Clayton, Denver

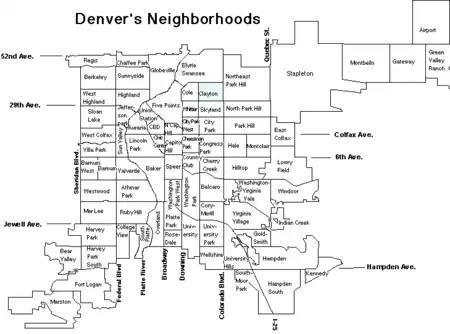

Clayton is a neighborhood located in the city and county of Denver, Colorado. Often confused with Park Hill, Cole, or the City Park neighborhoods, Clayton is a distinct neighborhood as defined by the city of Denver. The neighborhood is named for the historical former George W. Clayton Trust and College located on the northwest corner of Martin Luther King Blvd. and Colorado Blvd. This college has been listed on the National Register of Historic Places.